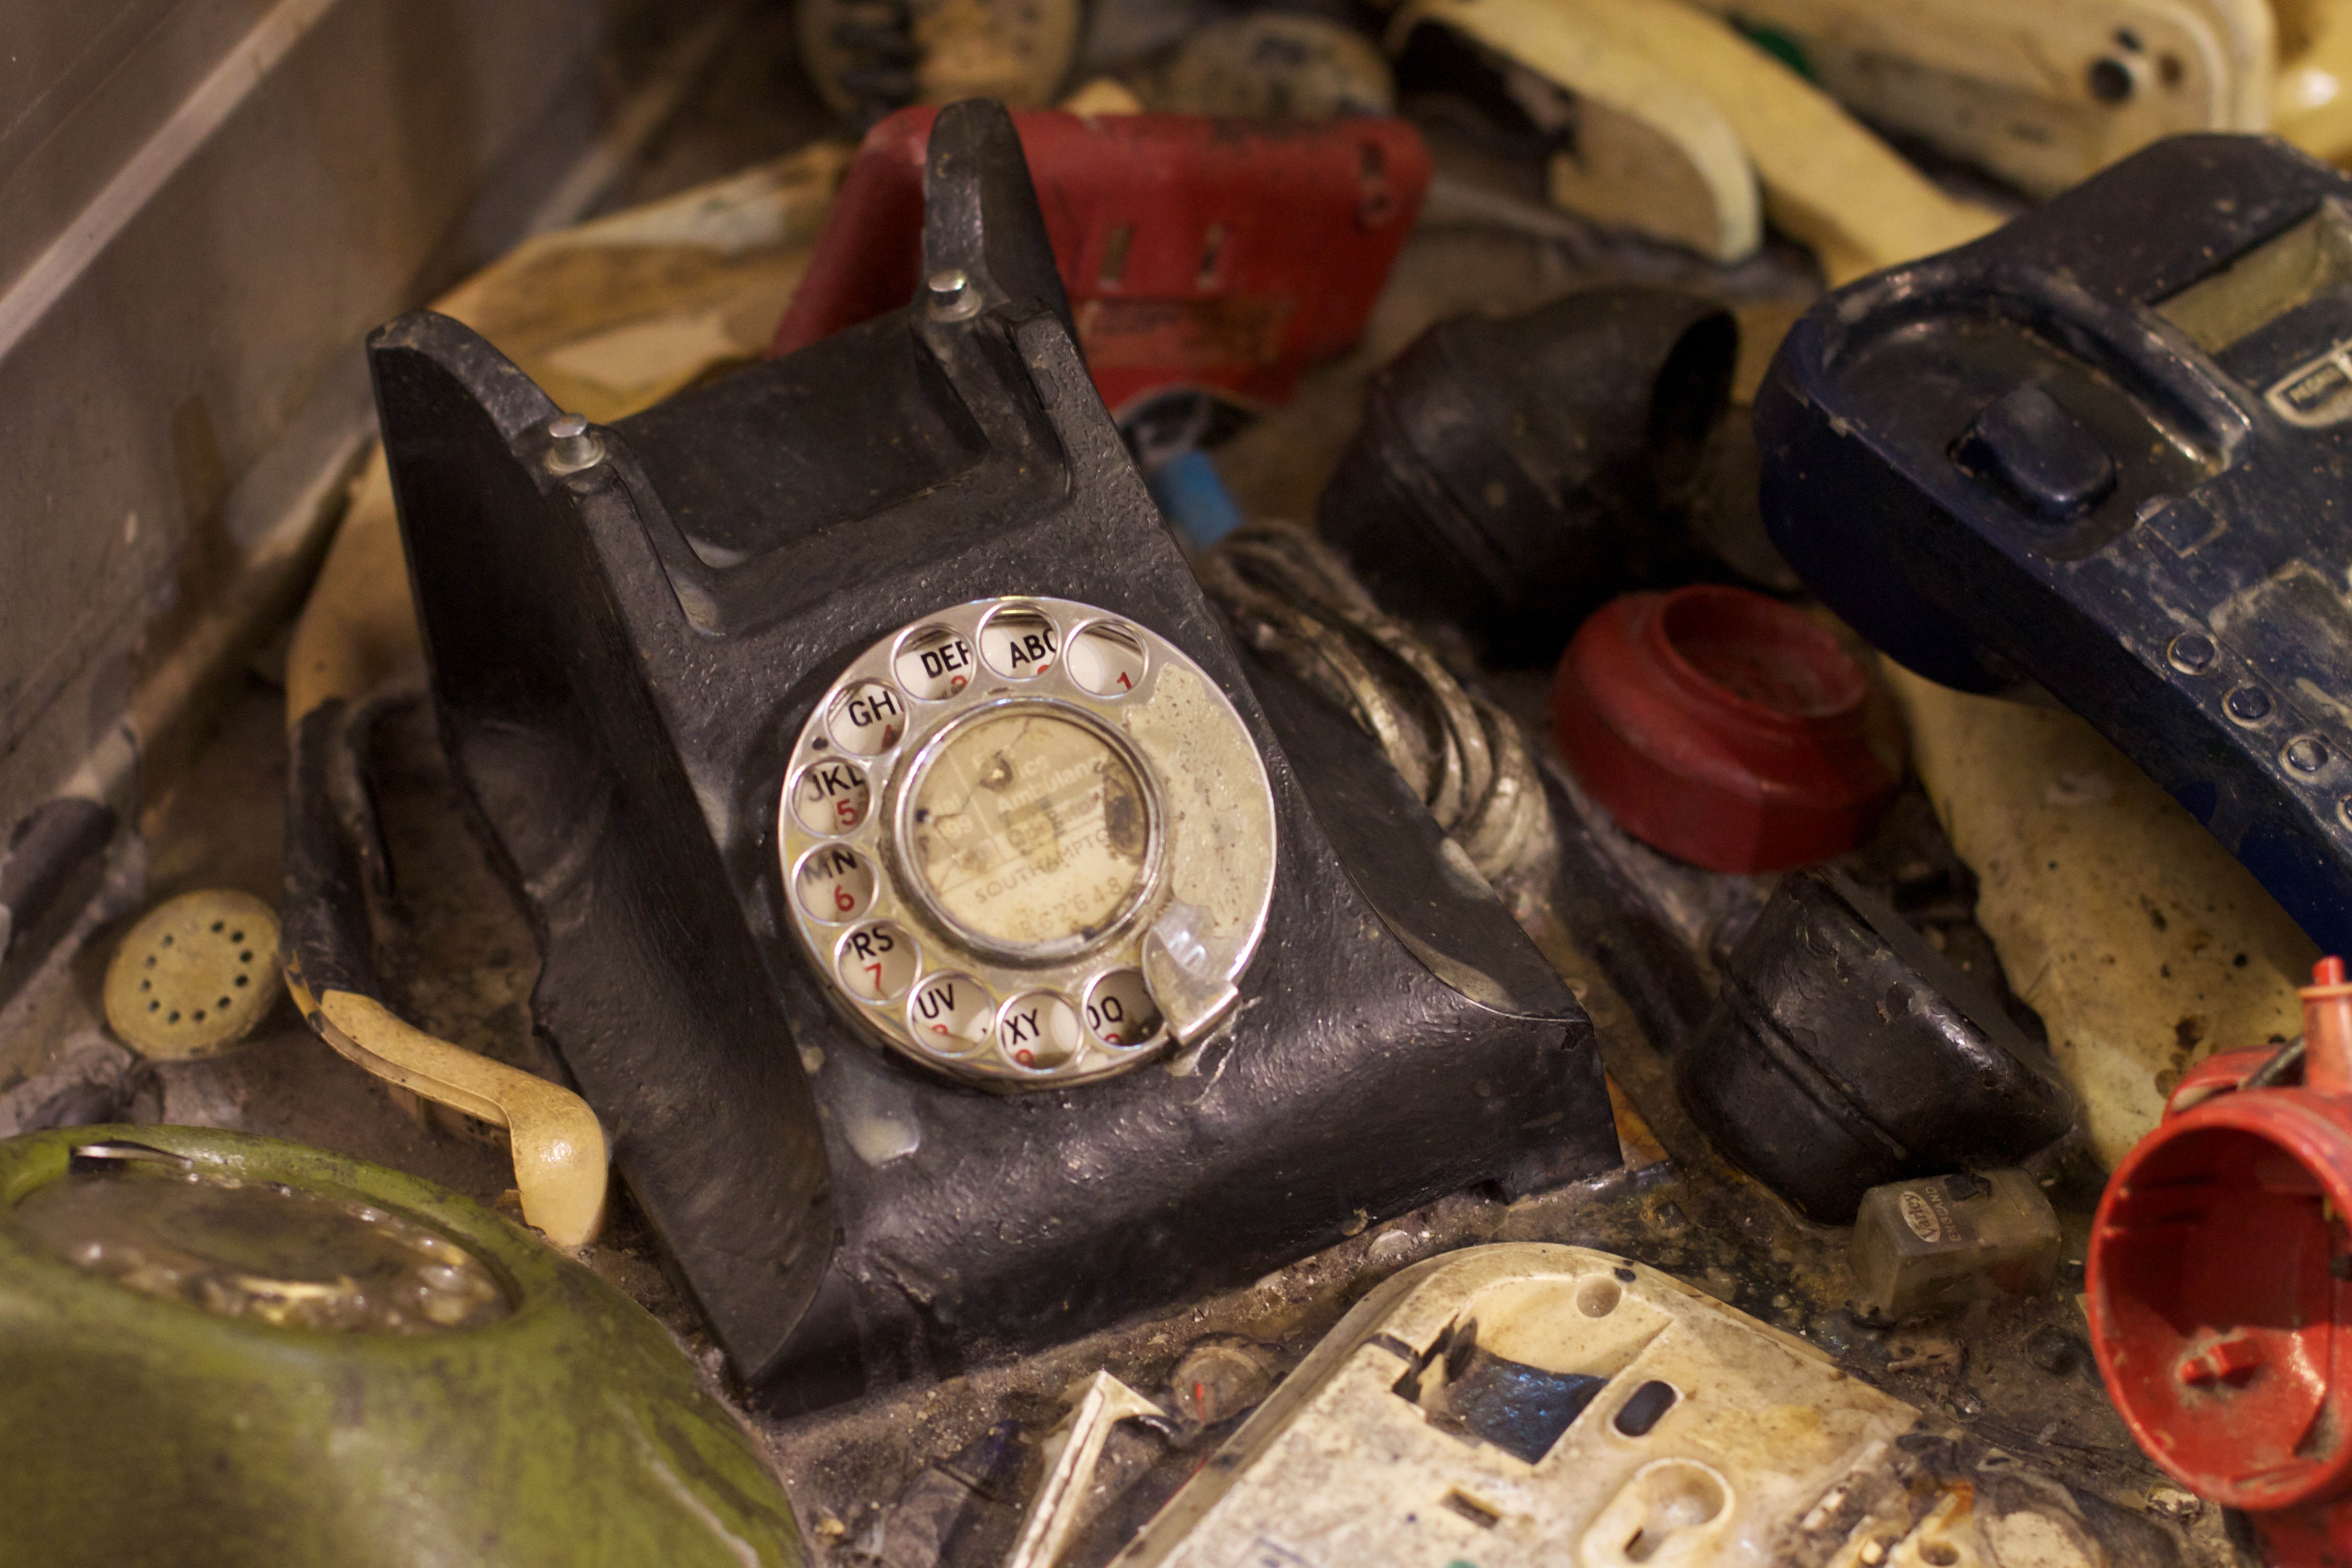
auto part